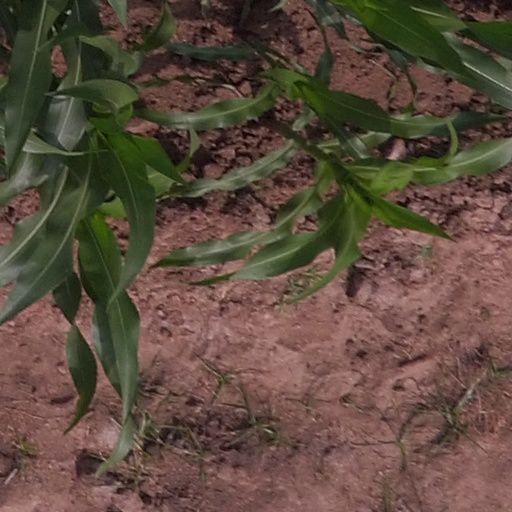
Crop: maize; corn